Dr. James M. Jackson Office

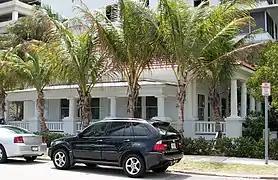

The Dr. James Madison Jackson Office is a historic site in Miami, Florida. It is located at 190 Southeast 12th Terrace. The first resident physician of Miami, Dr. James M. Jackson, had his office and surgery in this building. More recently, it became the offices of the Dade Heritage Trust. On February 24, 1975, the structure was added to the U.S. National Register of Historic Places. The building is located in the center of Brickell, near Downtown Miami. A great nephew, James Madison Barco, is named for Dr. Jackson.